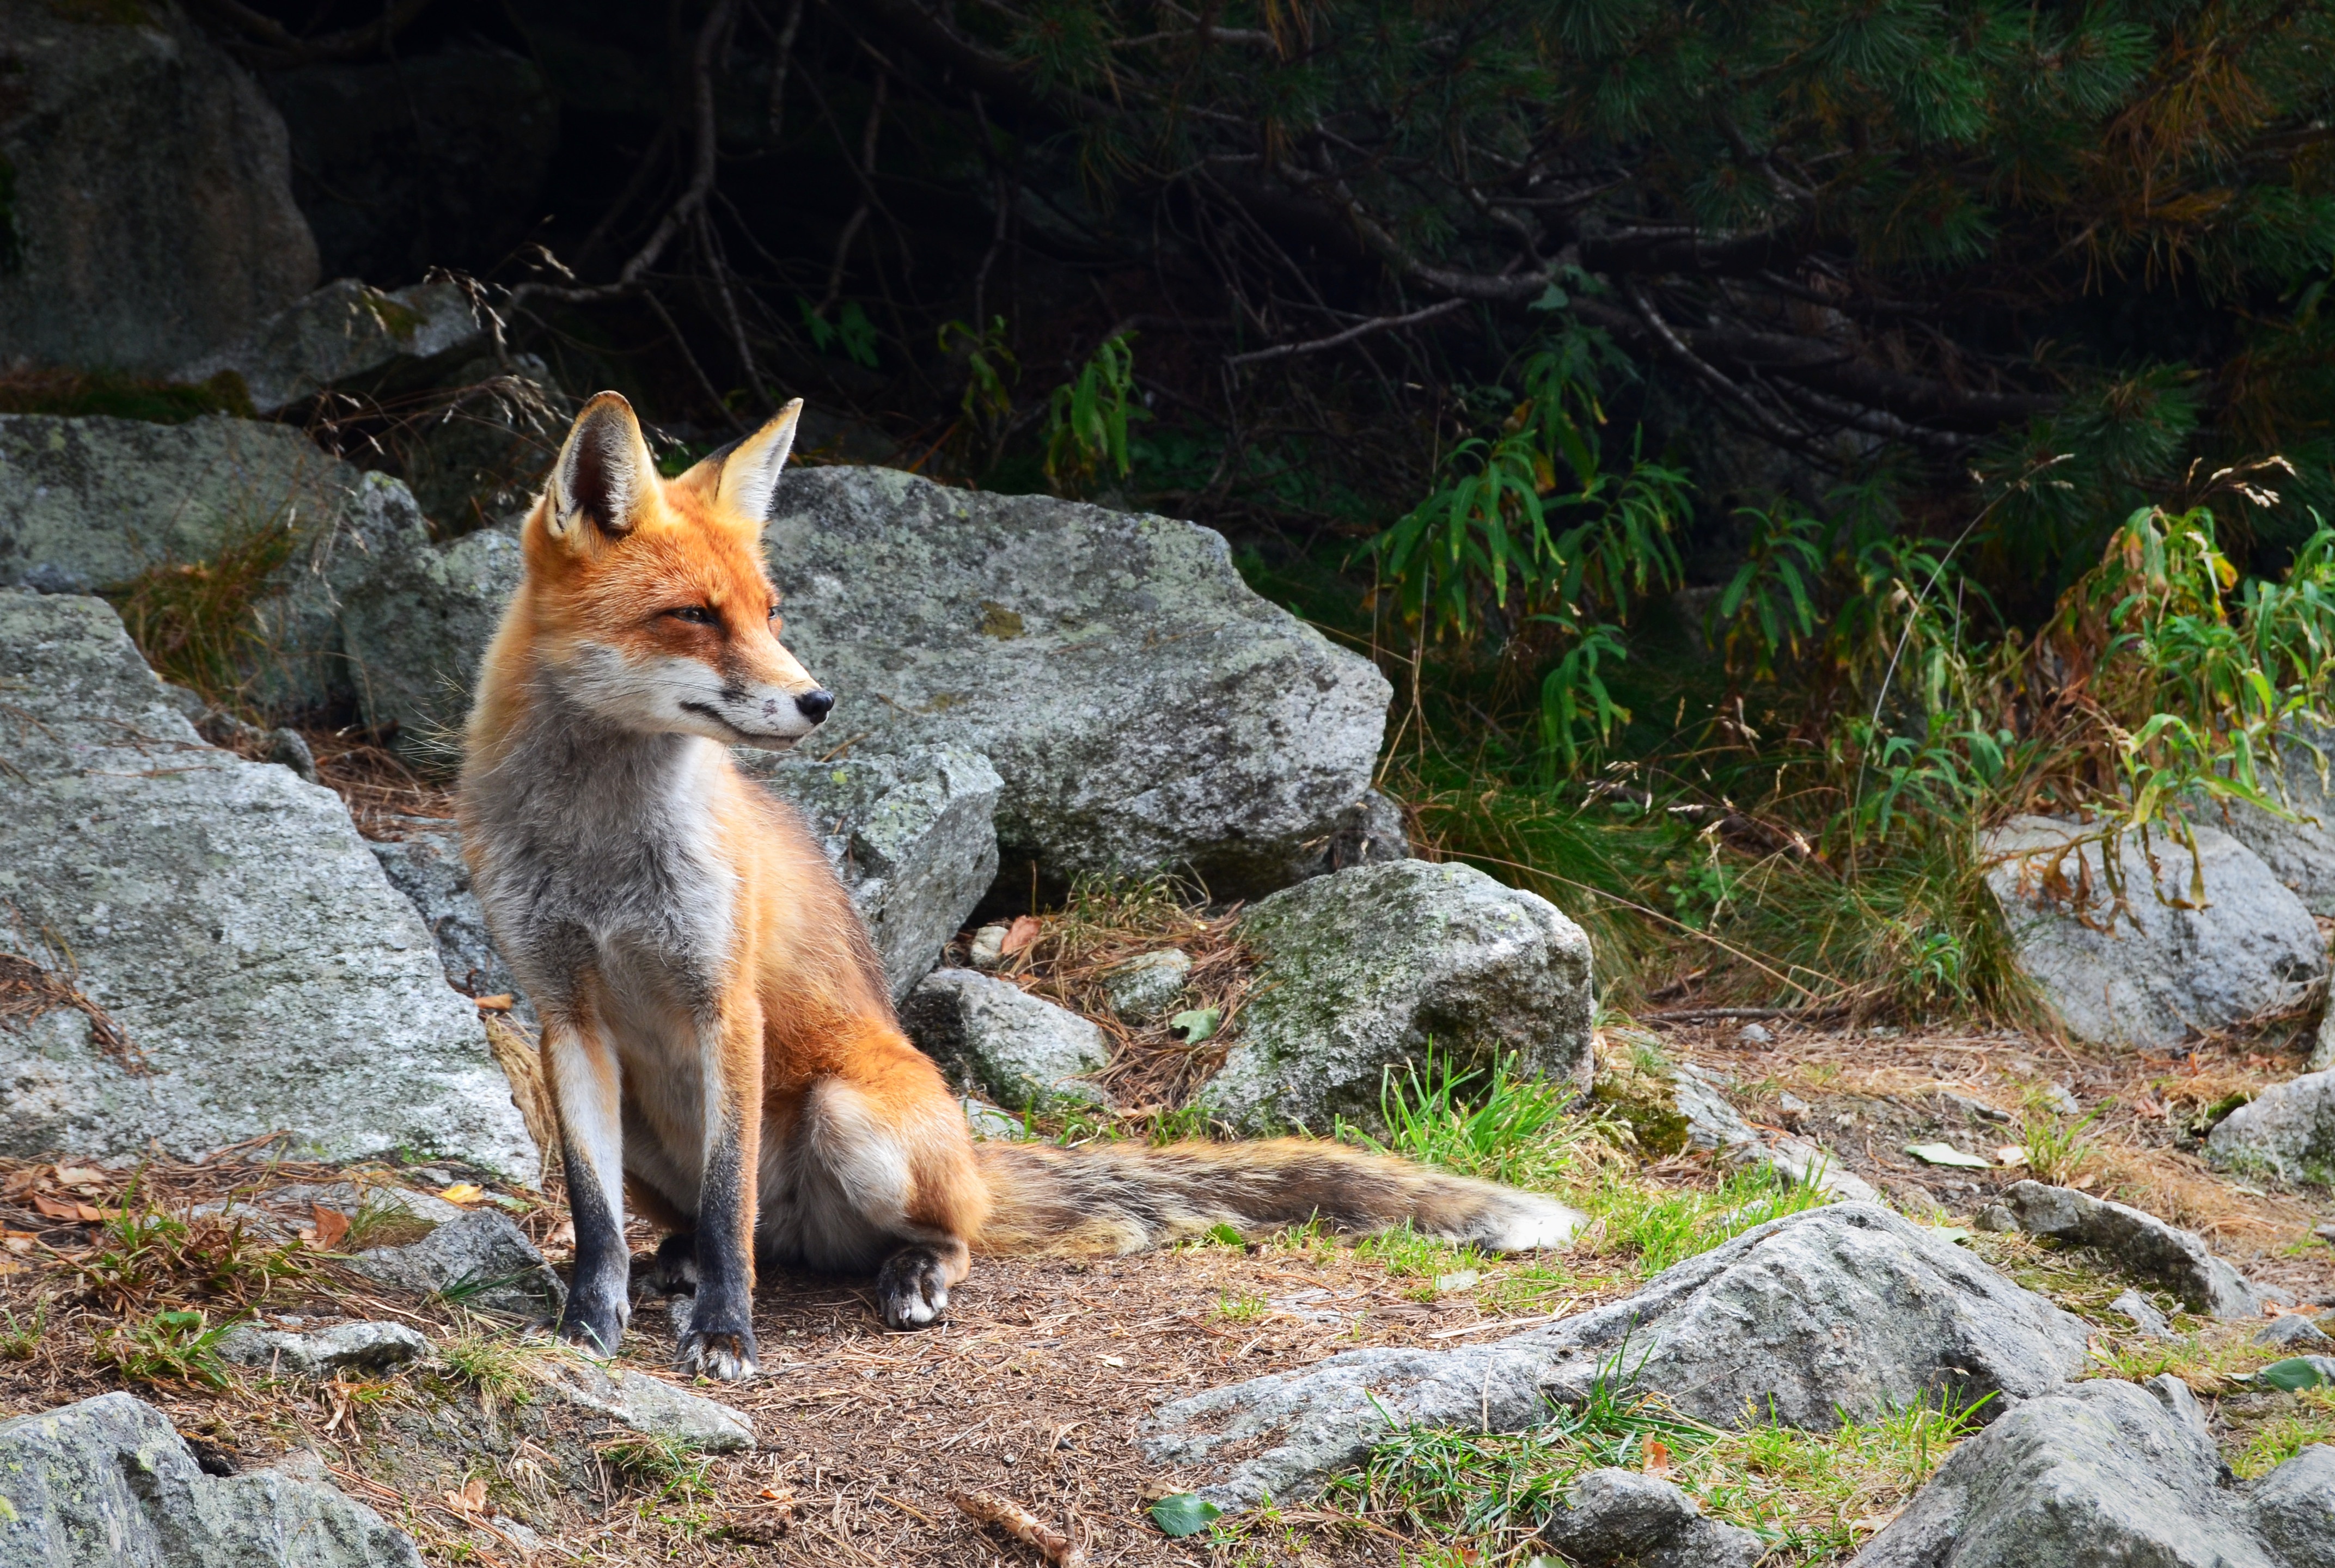
landscape, wilderness, animal, wildlife, mammal, fox, fauna, red fox, wild animal, rocks, vertebrate, dog like mammal, kit fox, dhole, grey fox